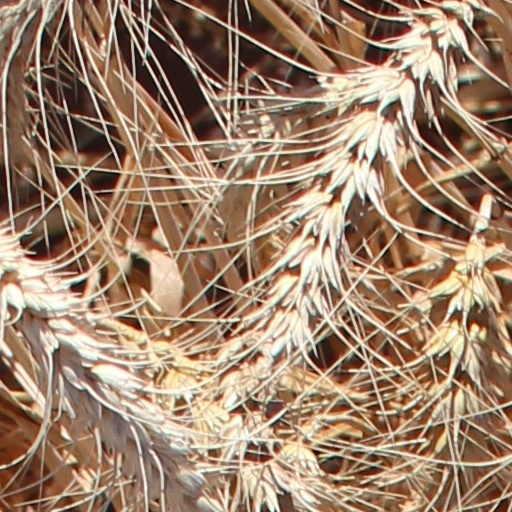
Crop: wheat